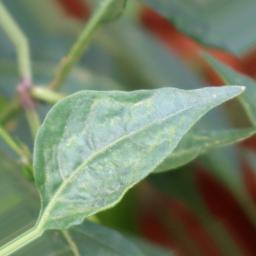
Label: healthy